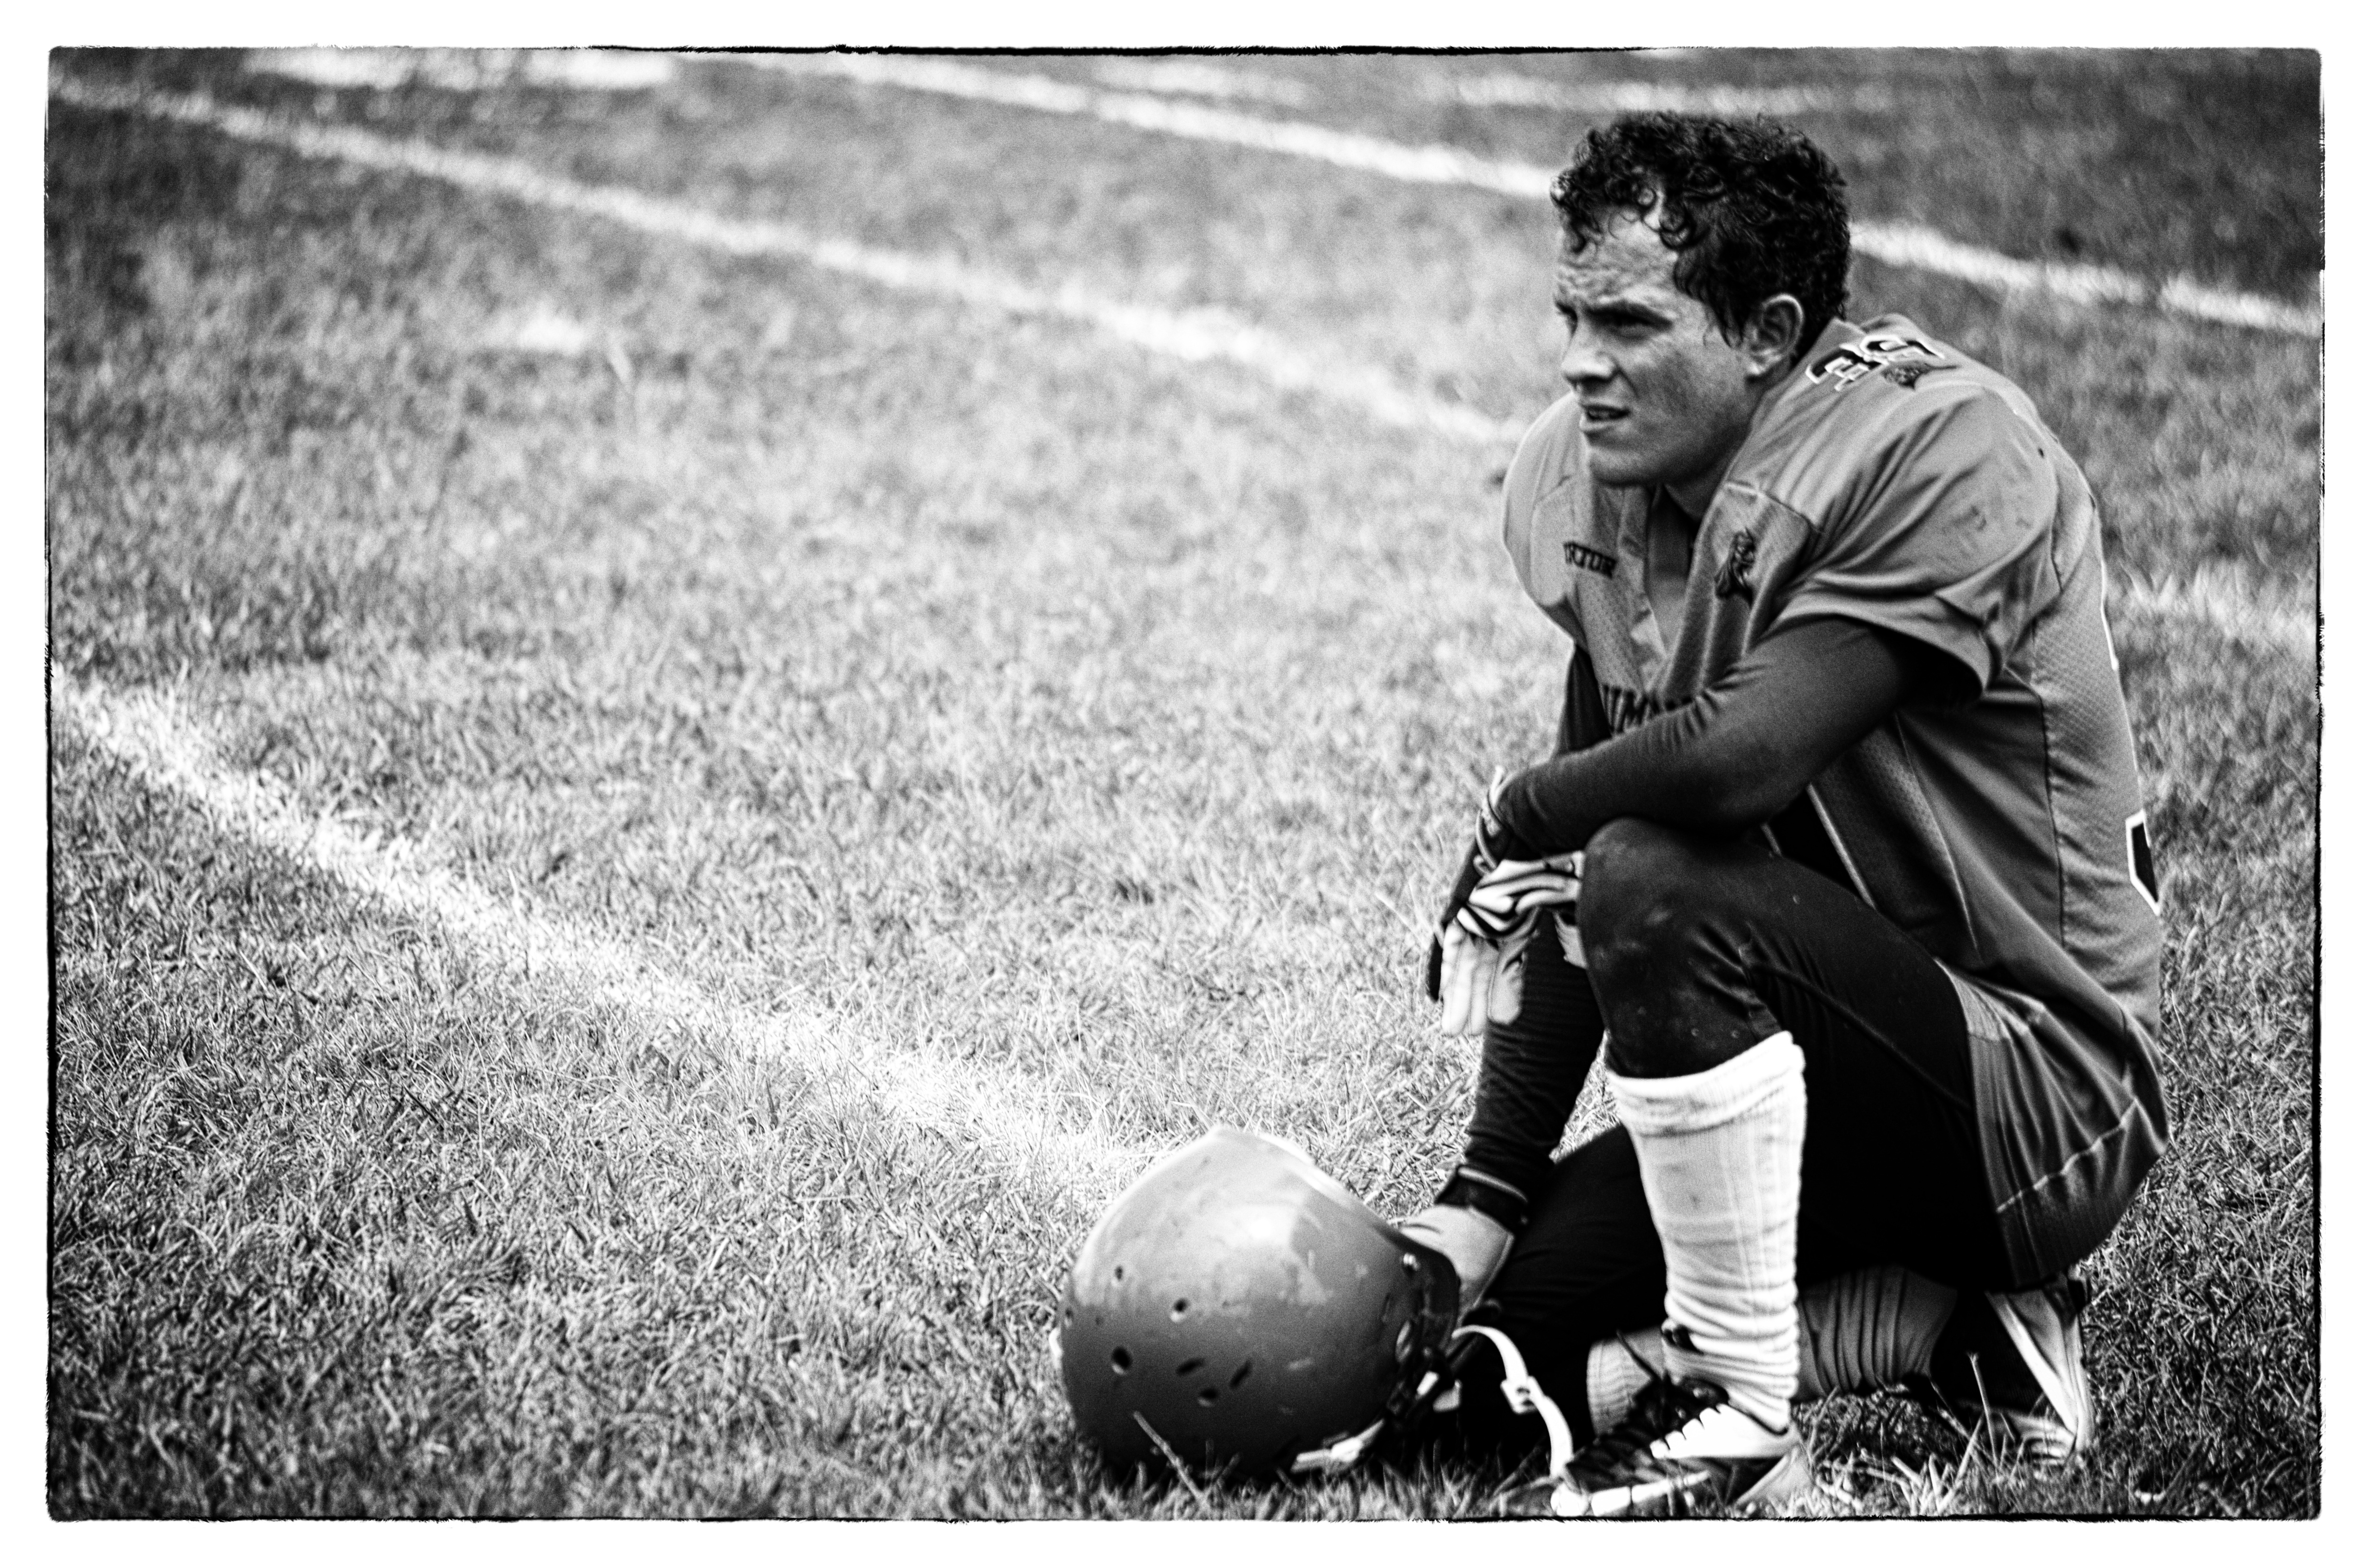
man, black and white, people, sport, photography, monochrome, fight, american football, photograph, inspiration, failure, defeat, monochrome photography, portrait photography, tiredness